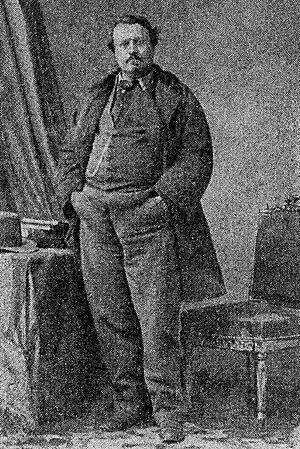
Portrait du chansonnier et goguettier parisien Joseph Darcier (1819-1883).
Joseph Lemaire, dit Joseph Darcier, né le 5 mars 1819 à Paris où il est mort le 21 décembre 1883, est un enseignant de chant et musique, acteur de théâtre, chanteur, chansonnier, musicien, compositeur et goguettier français.